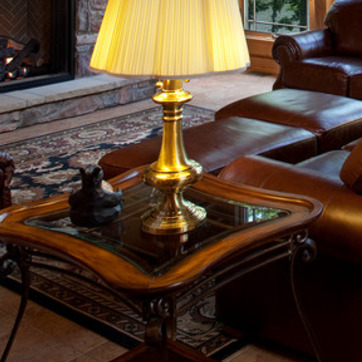
Material: metal